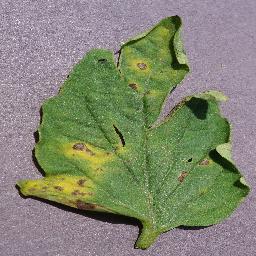
Label: Tomato___Septoria_leaf_spot